Big Brother 3 (American season)

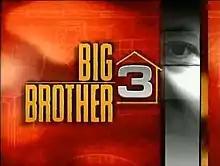
"Big Brother 3" logo

Big Brother 3 is the third season of the American reality television series "Big Brother". It is based upon the Netherlands series of the same name, which gained notoriety in 1999 and 2000. The series premiered on CBS on July 10, 2002 and lasted for a total of 82 days. The series concluded on September 25, 2002 when Lisa Donahue was crowned the winner, and Danielle Reyes the runner-up. The premise of the series remained similar to the previous season. The series revolved around twelve strangers living in a house together with no communication with the outside world. They were constantly filmed during their time in the house, and were not permitted to communicate with those filming them. One HouseGuest, known as the Head of Household, had the task of nominating two of their fellow HouseGuests for eviction. The Power of Veto could be used to save a nominee. The HouseGuests then voted to evict one of the nominees, with the HouseGuest who received the most votes being evicted from the house. When only two HouseGuests remained, the previously evicted HouseGuests would decide which of them would win the $500,000 grand prize.